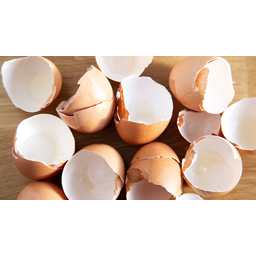
Label: eggshells